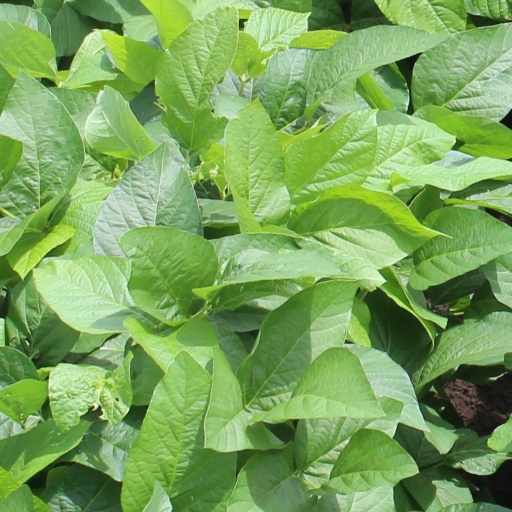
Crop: soybean